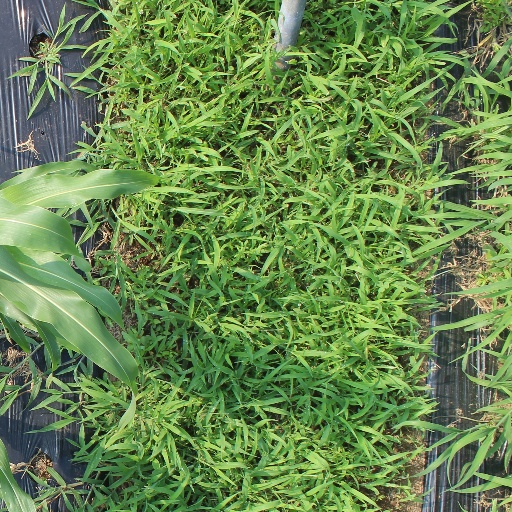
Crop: sorghum